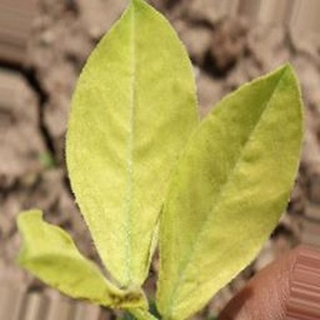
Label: groundnut_nutrition_deficiency